Parti Québécois

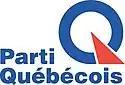
Logo of the party from 1985 to 2007

The party's distinctive logo was designed in 1968 by painter and poet Roland Giguère. It consists of a stylised letter Q, represented by a blue circle broken by a red arrow. The creator meant it as an allegory of the Parti Québécois breaking the circle of colonialism which he claimed Canada was imposing on Quebec and opening Quebec upon the world and the future. The PQ has made very few significant modifications to its logo during its history. In 1985 it made the circle and arrow slightly thicker, and placed the tip of the latter at the centre of the circle. The original saw it span the whole diameter. When placed upon a blue background instead of a white one, the circle was commonly turned to white, the single main design variation currently observed.